Birthright Campaign Setting

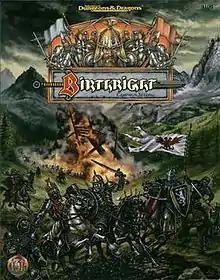

Birthright Campaign Setting is an accessory for the 2nd edition of the "Advanced Dungeons & Dragons" fantasy role-playing game, published in 1995. This product introduced the Birthright campaign setting.